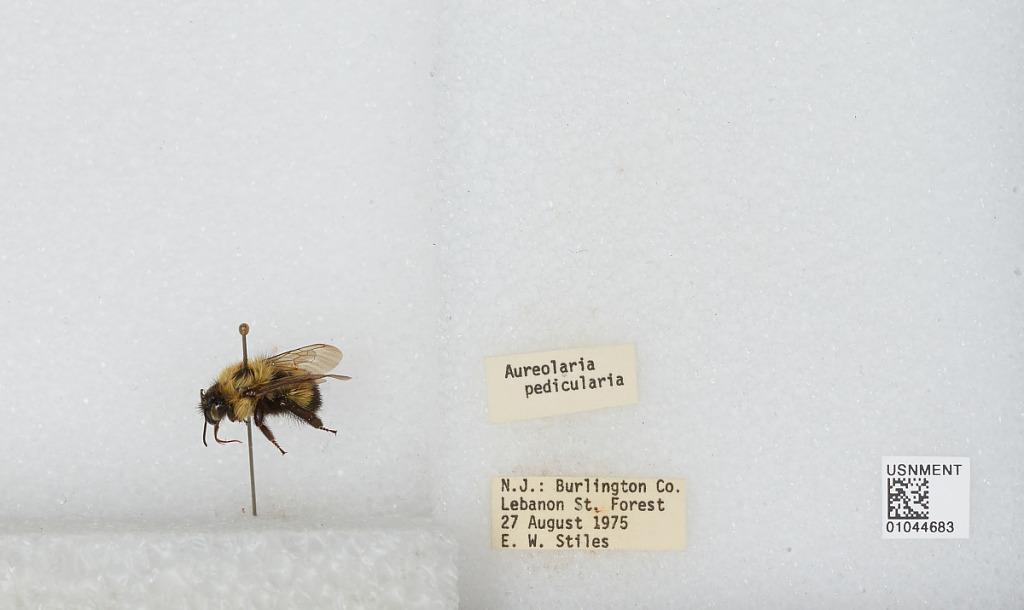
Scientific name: Bombus sp.
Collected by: E. Stiles
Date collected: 1975-8-27
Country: United States
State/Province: New Jersey
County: Burlington
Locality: Lebanon State Forest
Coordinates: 39.8911, -74.5797